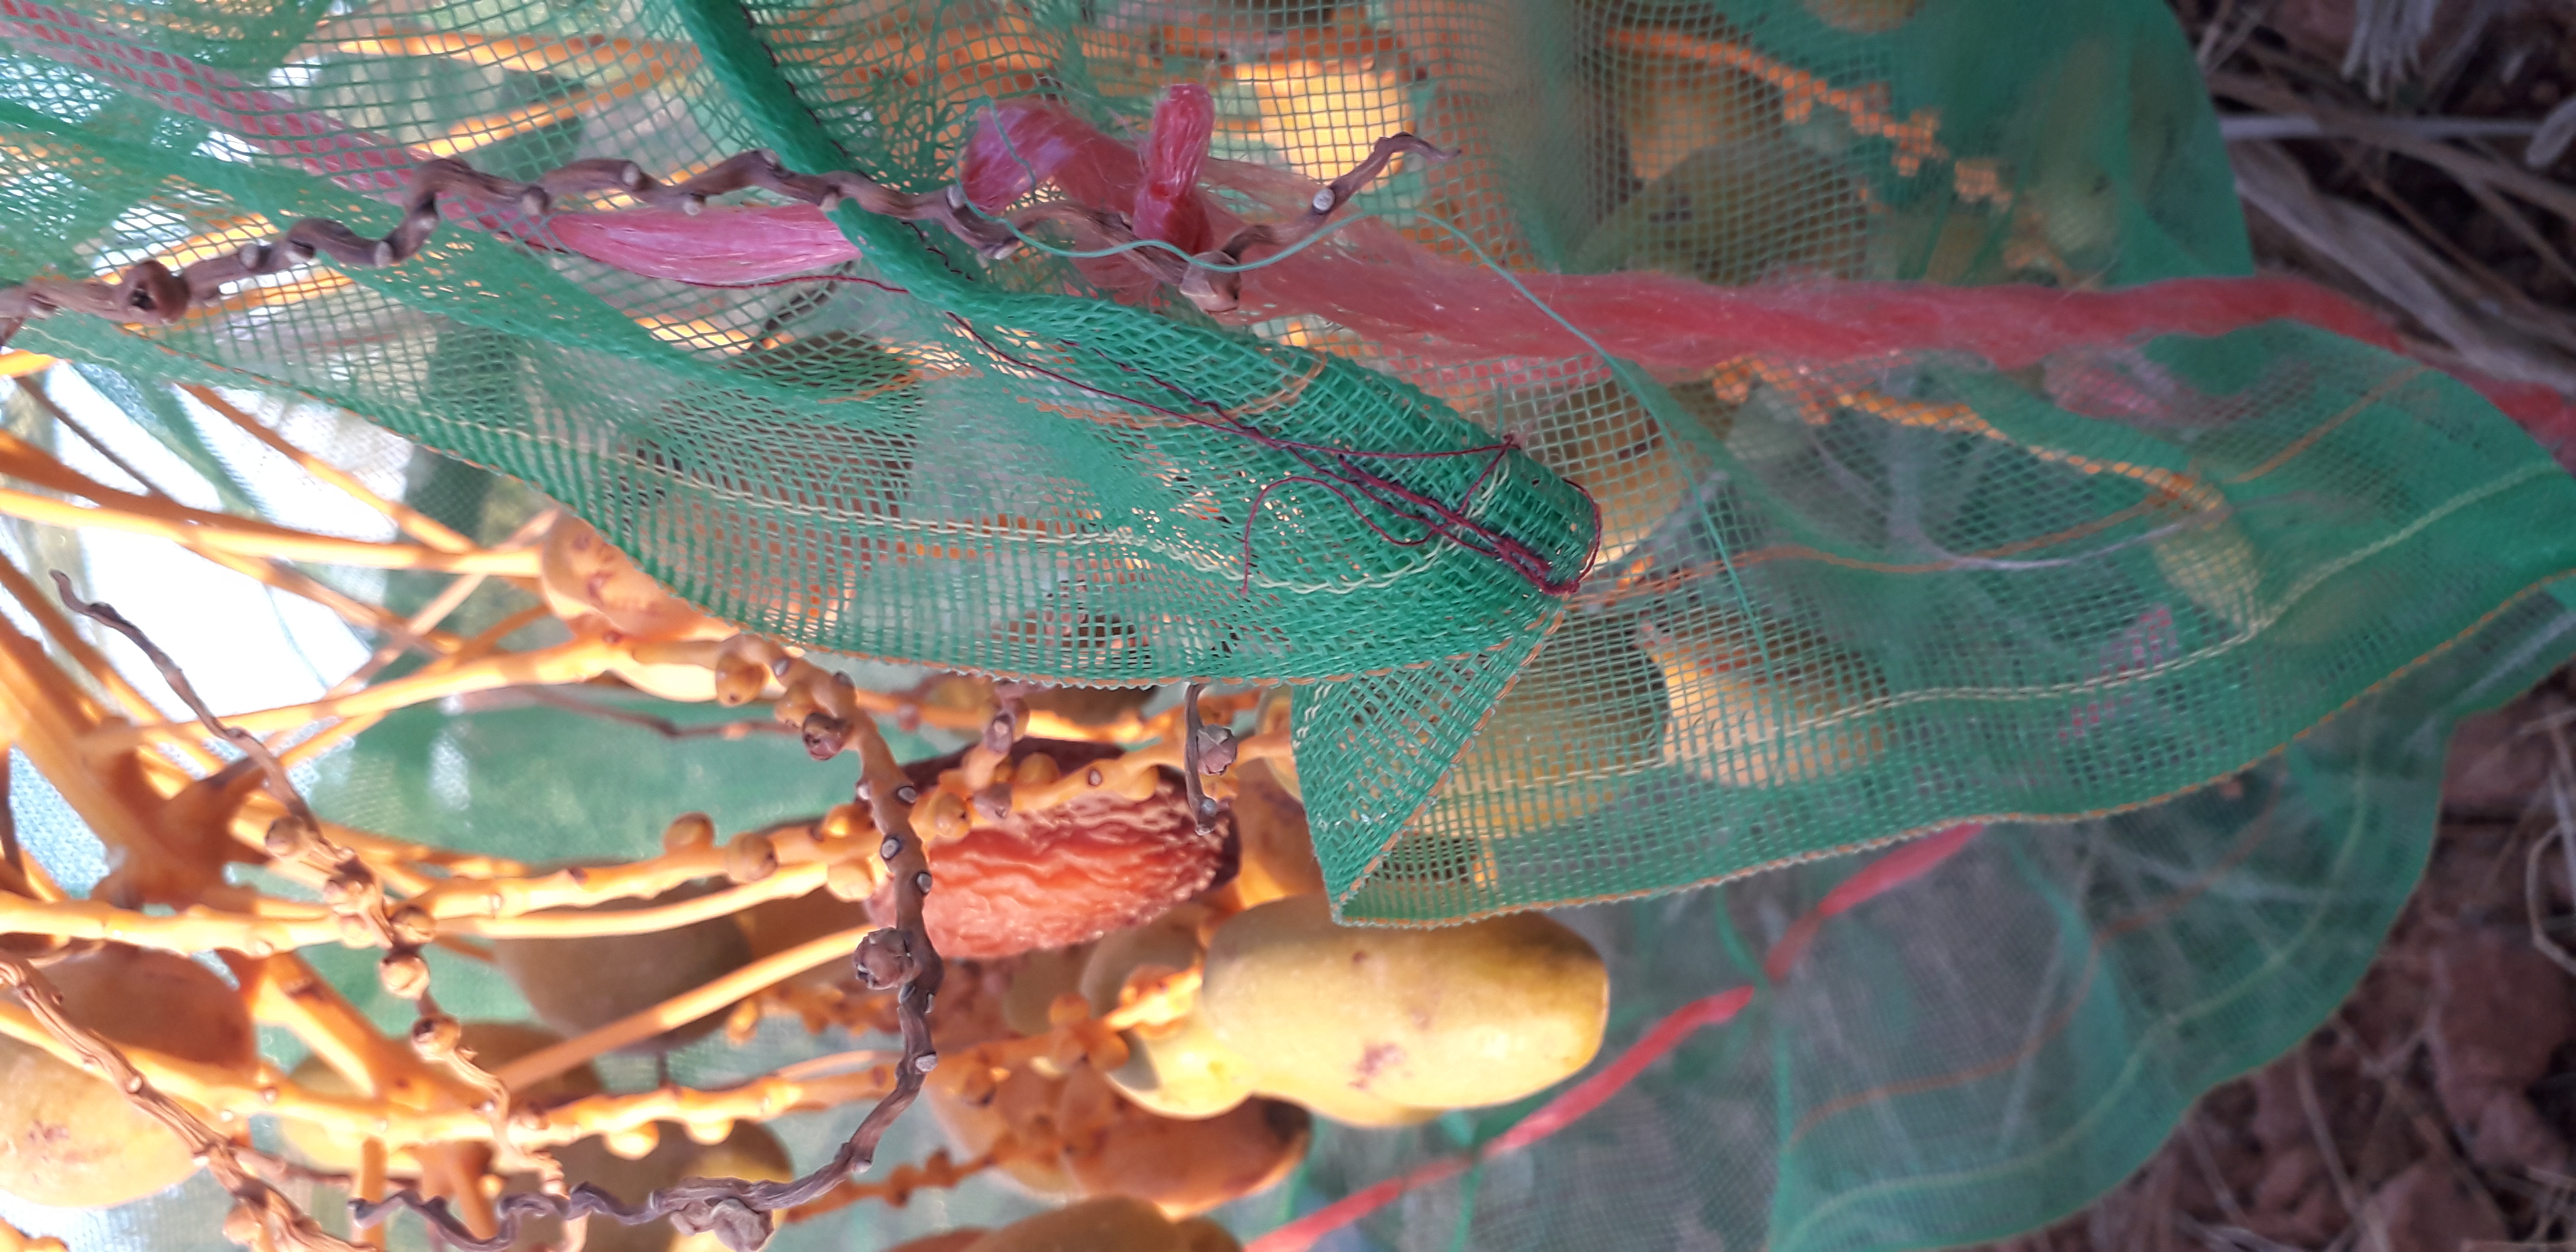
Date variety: Boumajhoul